Laurdan

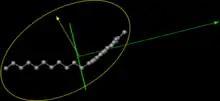

The solvent’s reorientation requires energy. This energy requirement decreases the energy state of the excited probe, which is reflected in a continuous red shift in the probe’s emission spectrum. When the probe is in an apolar solvent the shift emission is blue, and a red-shifted emission is observed in polar solvents.